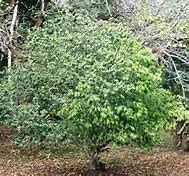
Label: grape